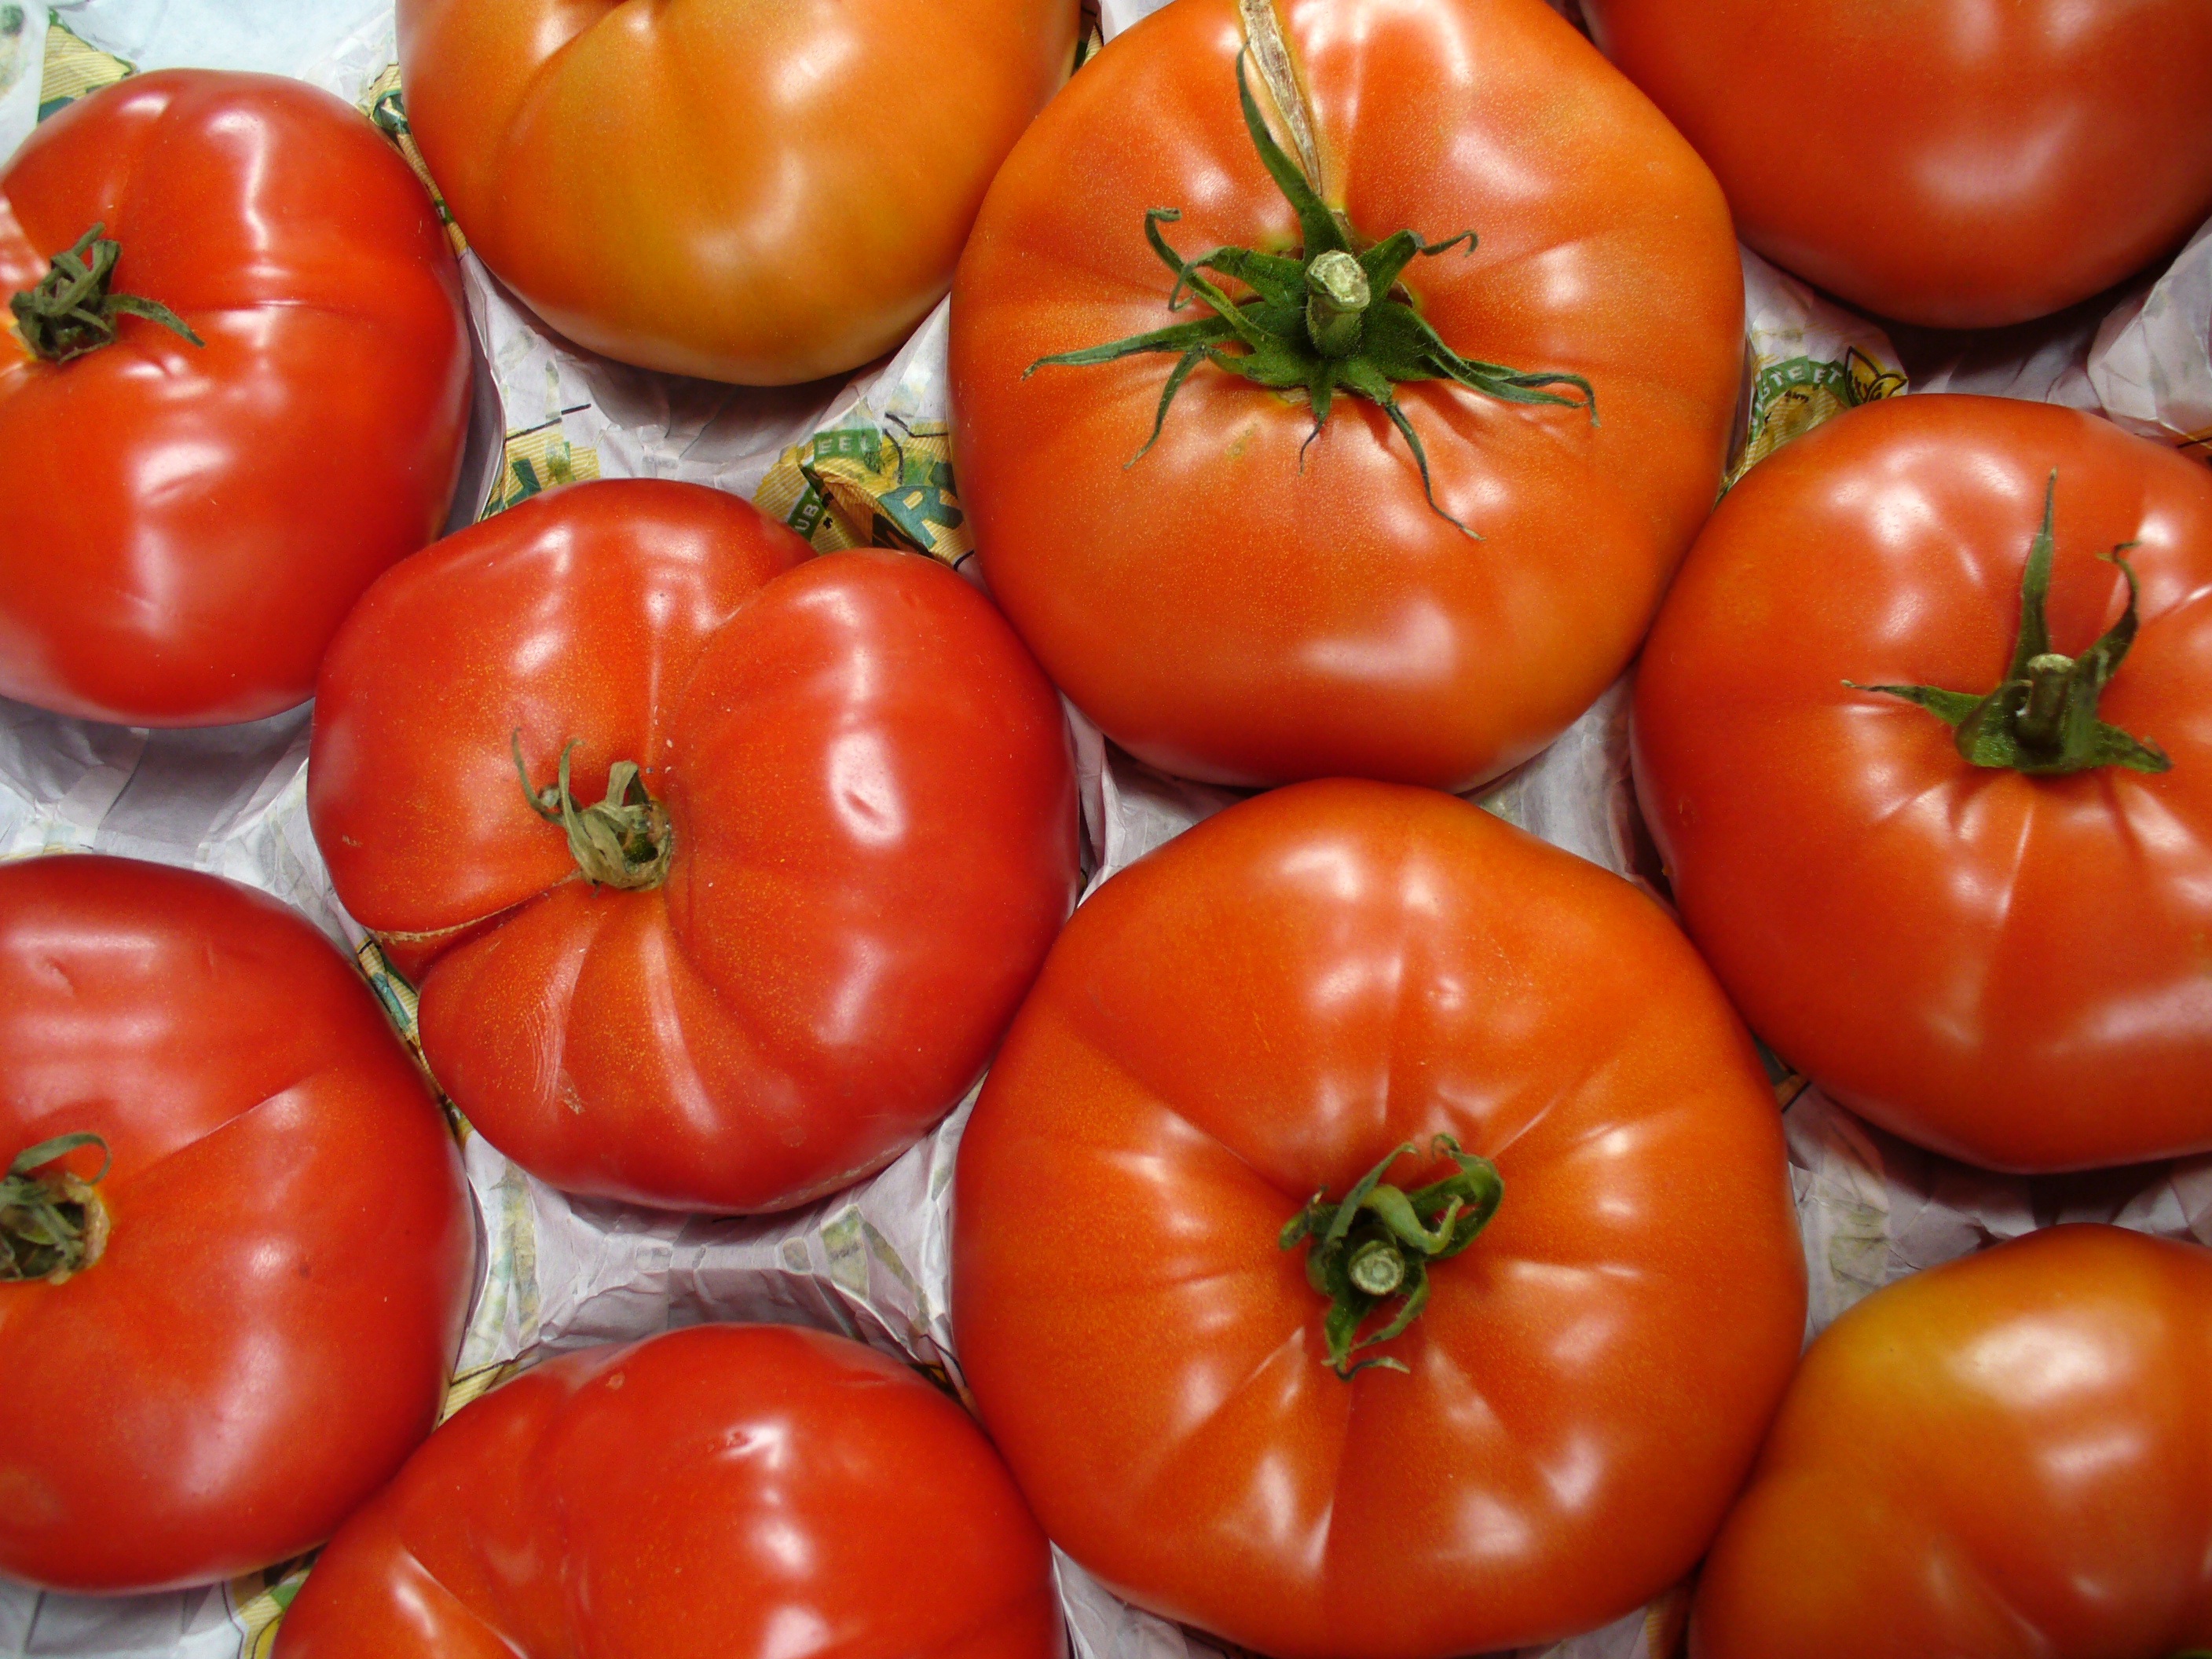
plant, fruit, pattern, food, red, produce, vegetable, color, tomato, vegetables, tomatoes, berlin, street market, repetition, form, flowering plant, plum tomato, land plant, potato and tomato genus